China Is Near

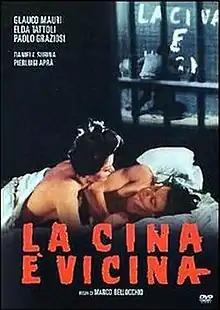

China Is Near is a 1967 Italian drama film written and directed by Marco Bellocchio. It is a satirical movie about the struggle for political and social power. In 2008, the film was included on the Italian Ministry of Cultural Heritage’s 100 Italian films to be saved, a list of 100 films that "have changed the collective memory of the country between 1942 and 1978." Although selected as the Italian entry for the Best Foreign Language Film at the 40th Academy Awards, it was not nominated.